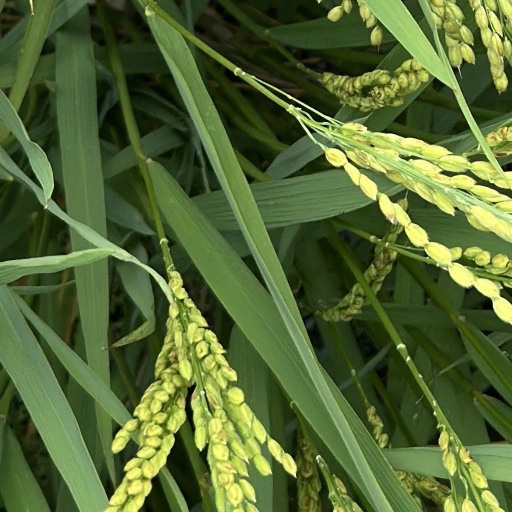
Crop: rice